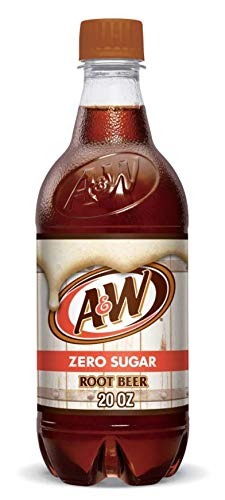
Item Name: A&W Zero Root Beer, 20 Fl Oz Bottles, (Pack of 16, Total of 320 Fl Oz)
Bullet Point 1: A&W Zero Root Beer
Bullet Point 2: 20 Fl Oz Bottles
Bullet Point 3: Pack of 16, Total of 320 Fl Oz
Bullet Point 4: Same Creamy Root Beer Taste - Made With Aged Vanilla
Value: 1.0
Unit: Count

Price: 40.99